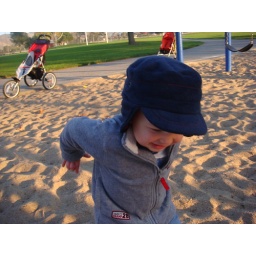
boy in his new hat 2